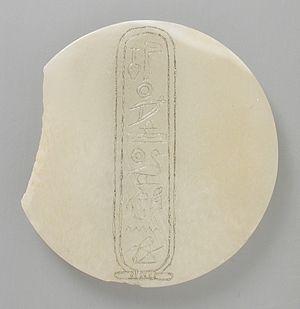
Merhoteprê Ini Iᵉʳ est peut-être un roi de la XIIIᵉ dynastie. Plusieurs chercheurs l'identifient à Merhoteprê Sobekhotep.